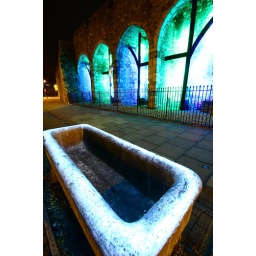
Trying a differnet technique, running around the object highlighting the bath lip. Completley burnt the lip but I kinda like the effect!